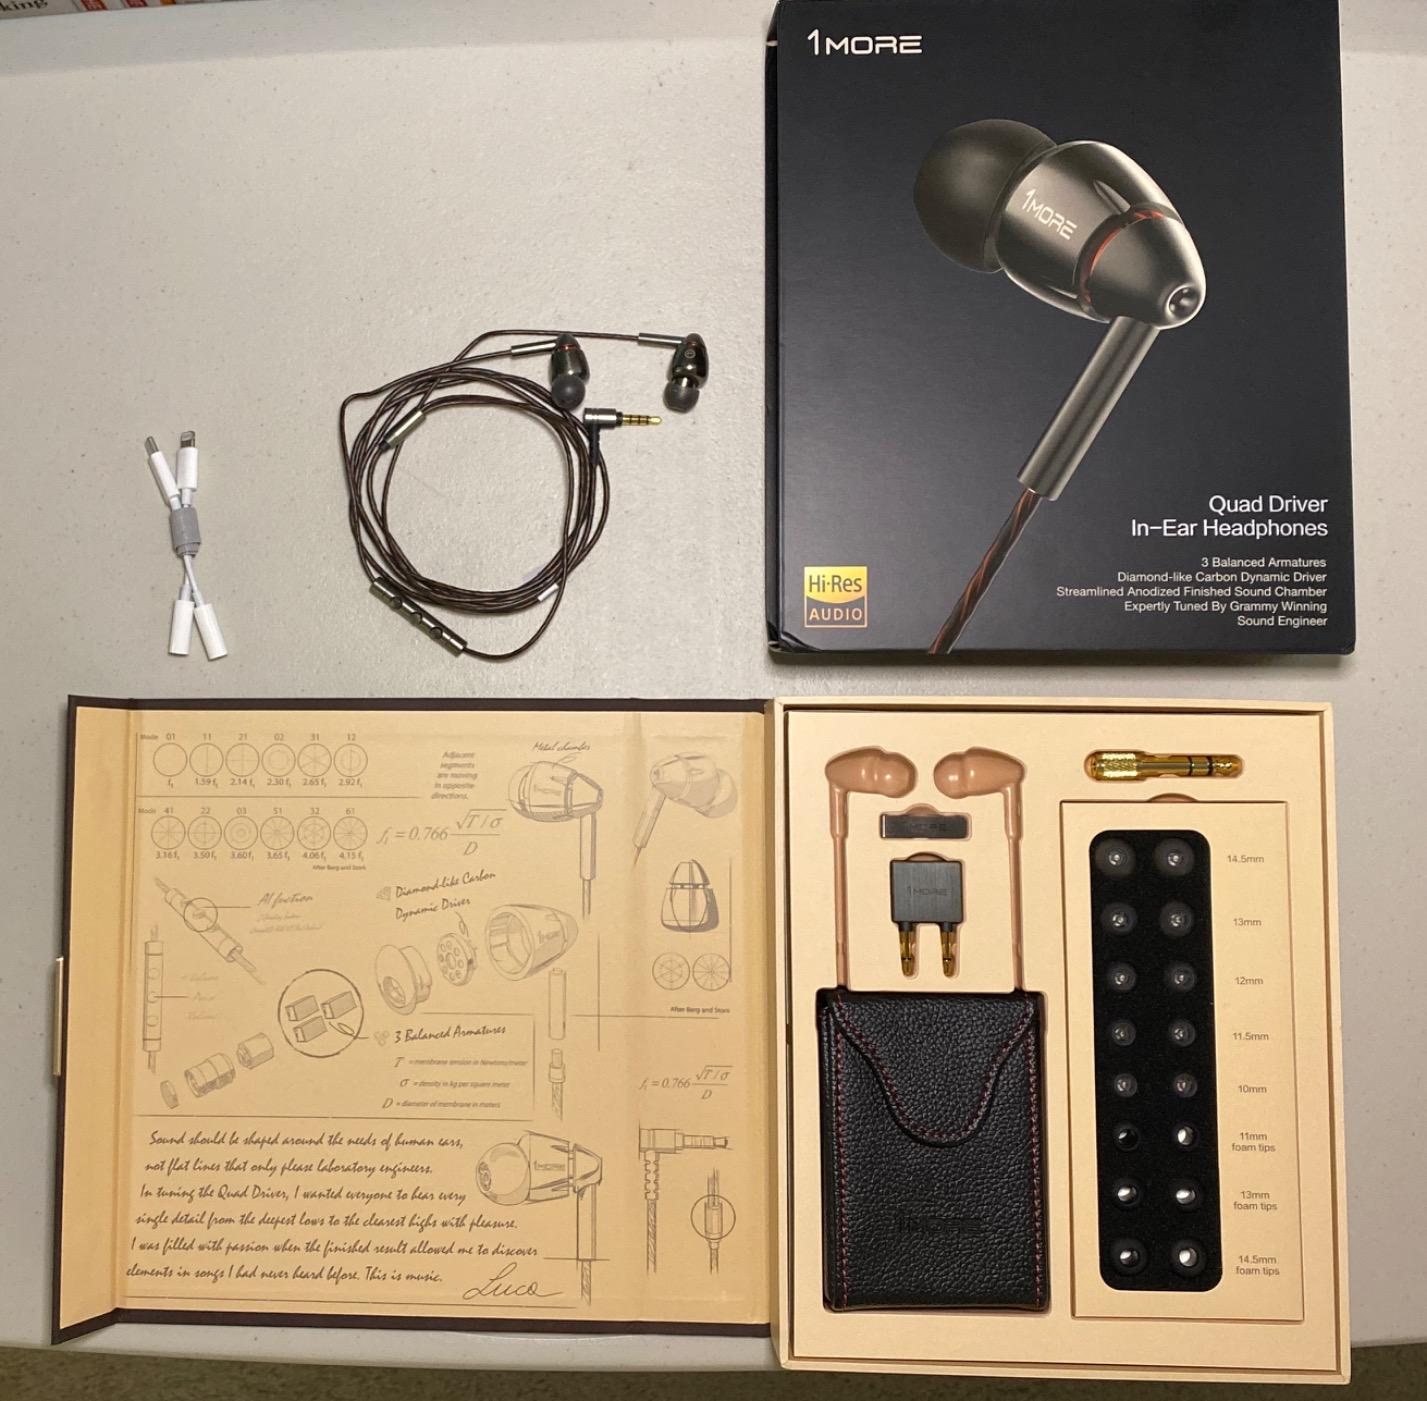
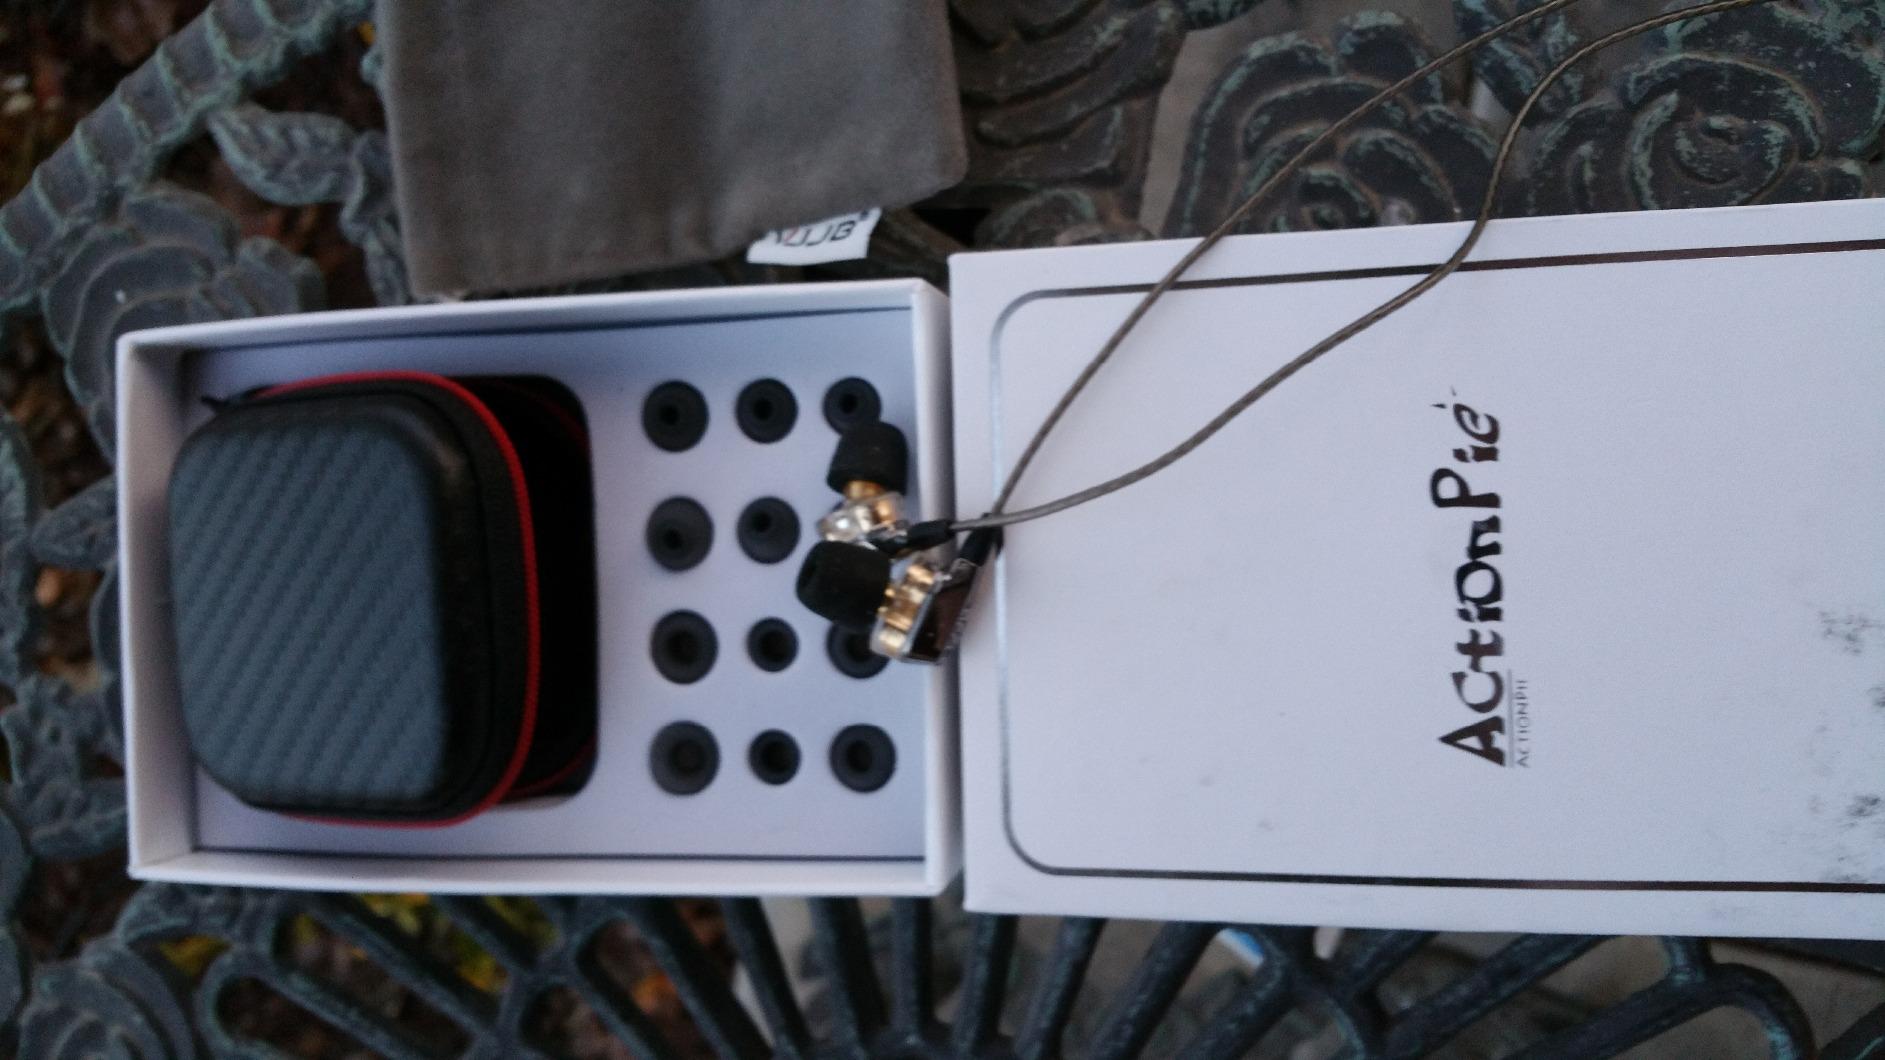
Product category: headphones
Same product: no